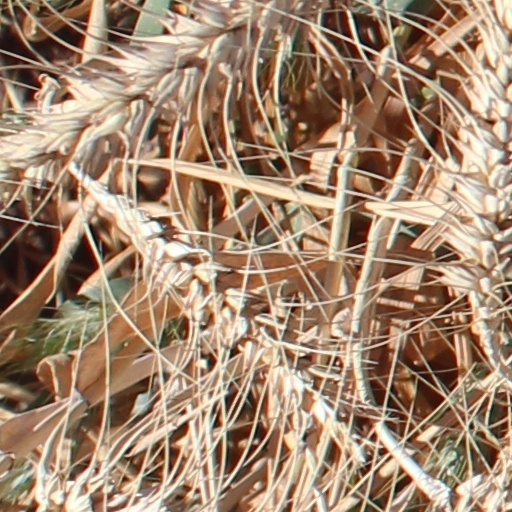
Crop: wheat